Hell-to-Pay Austin

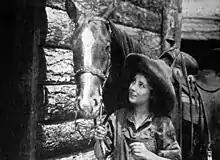
Bessie Love in a scene from the film

When a minister dies from alcoholism, his daughter Briar Rose (Love), also called "Nettles", is unofficially adopted by a team of lumberjacks, including the rough-and-tumble 'Hell-to-Pay' Austin (Lucas). Nettles is so touched by the logging camp's tribute to her father, organized by Austin, that she chooses him to be her foster father. Her innocence and purity eventually transform Austin into an upstanding Christian.